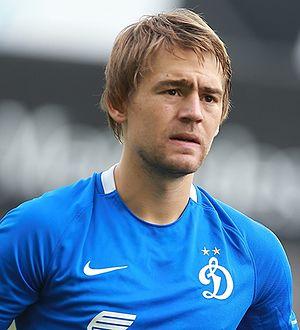
Kirill Viktorovitch Pantchenko, le 16 octobre 1989 à Lipetsk en Russie, est un footballeur international russe, qui évolue au poste d'attaquant. Il est le fils de Viktor Pantchenko.